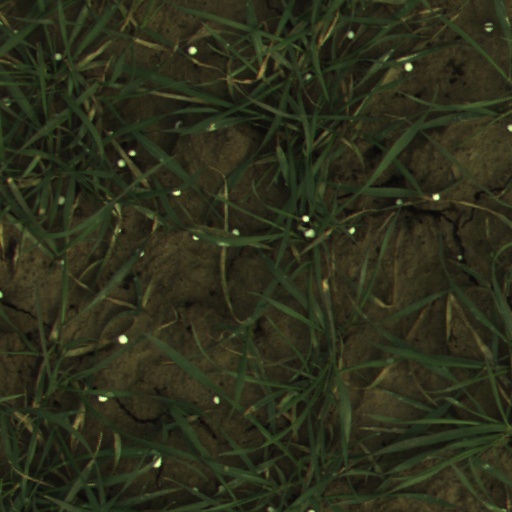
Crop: wheat